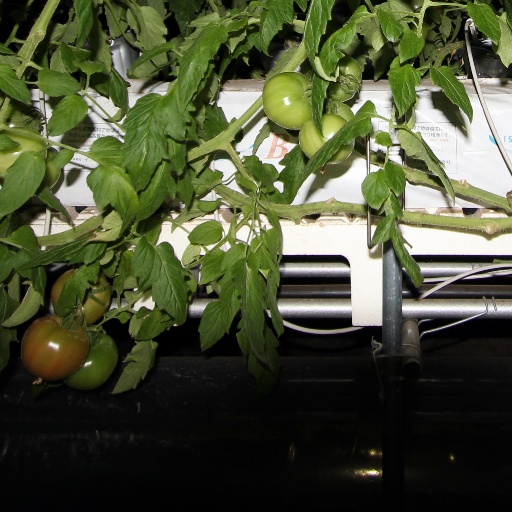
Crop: tomato